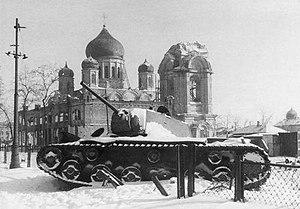
Le char de rupture est un ancien type de char d'assaut. Il définit un ensemble de chars ayant pour mission d'emporter la décision par leur seule présence sur le champ de bataille, en contraignant l'ennemi au repli. Il est conçu en association avec les autres types de char.